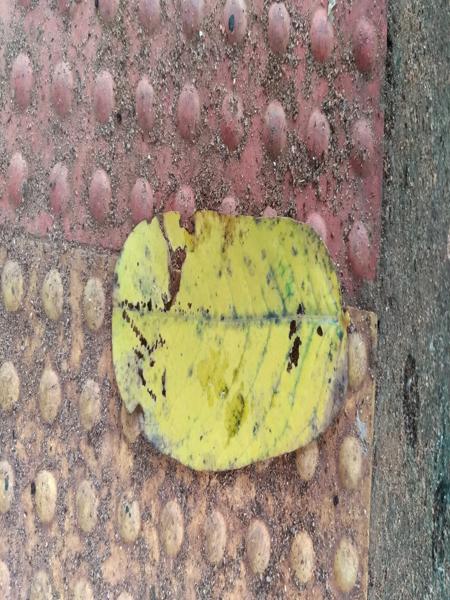
Plant: Chakte